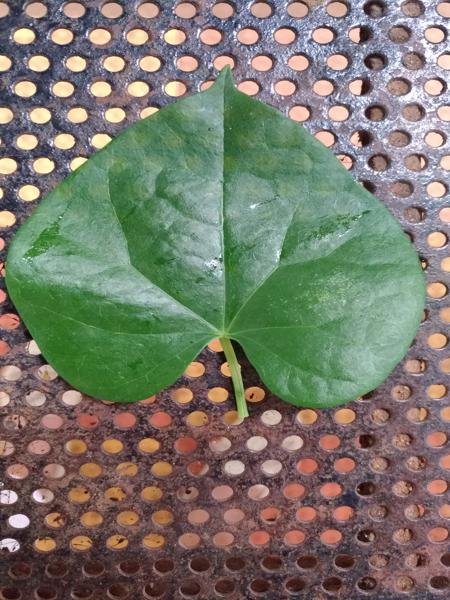
Plant: Amruthaballi